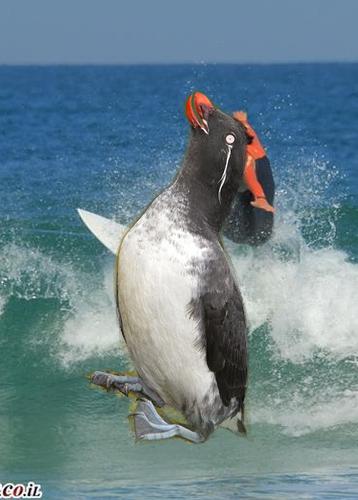
Bird species: Parakeet_Auklet
Bird type: waterbird
Background: water